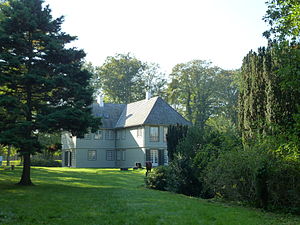
Fredede bygninger i Gribskov Kommune
Denne liste over fredede bygninger i Gribskov Kommune viser alle fredede bygninger i Gribskov Kommune, bortset fra kirker. Listen bygger på data fra Kulturarvsstyrelsen.